Oldest railroads in North America

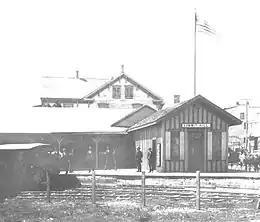
A Gilded Age train station sits at the summit terminus of what was one of the most important nine miles of railroad in the United States in the 1830s: the Mauch Chunk and Summit Hill Railroad, which later became the Mauch Chunk Switchback Railway. The Victorian building replaced the original offices, becoming one of the first train stations to host travelers. The first documented passenger traffic arrived in the later half of 1827 when the area down to Mauch Chunk, Pennsylvania was known as "the Switzerland of America"; regular passenger trains transported urban tourists from 1829 until early 1932.

This is a list of the earliest railroads in North America, including various railroad-like precursors to the general modern form of a company or government agency operating locomotive-drawn trains on metal tracks.